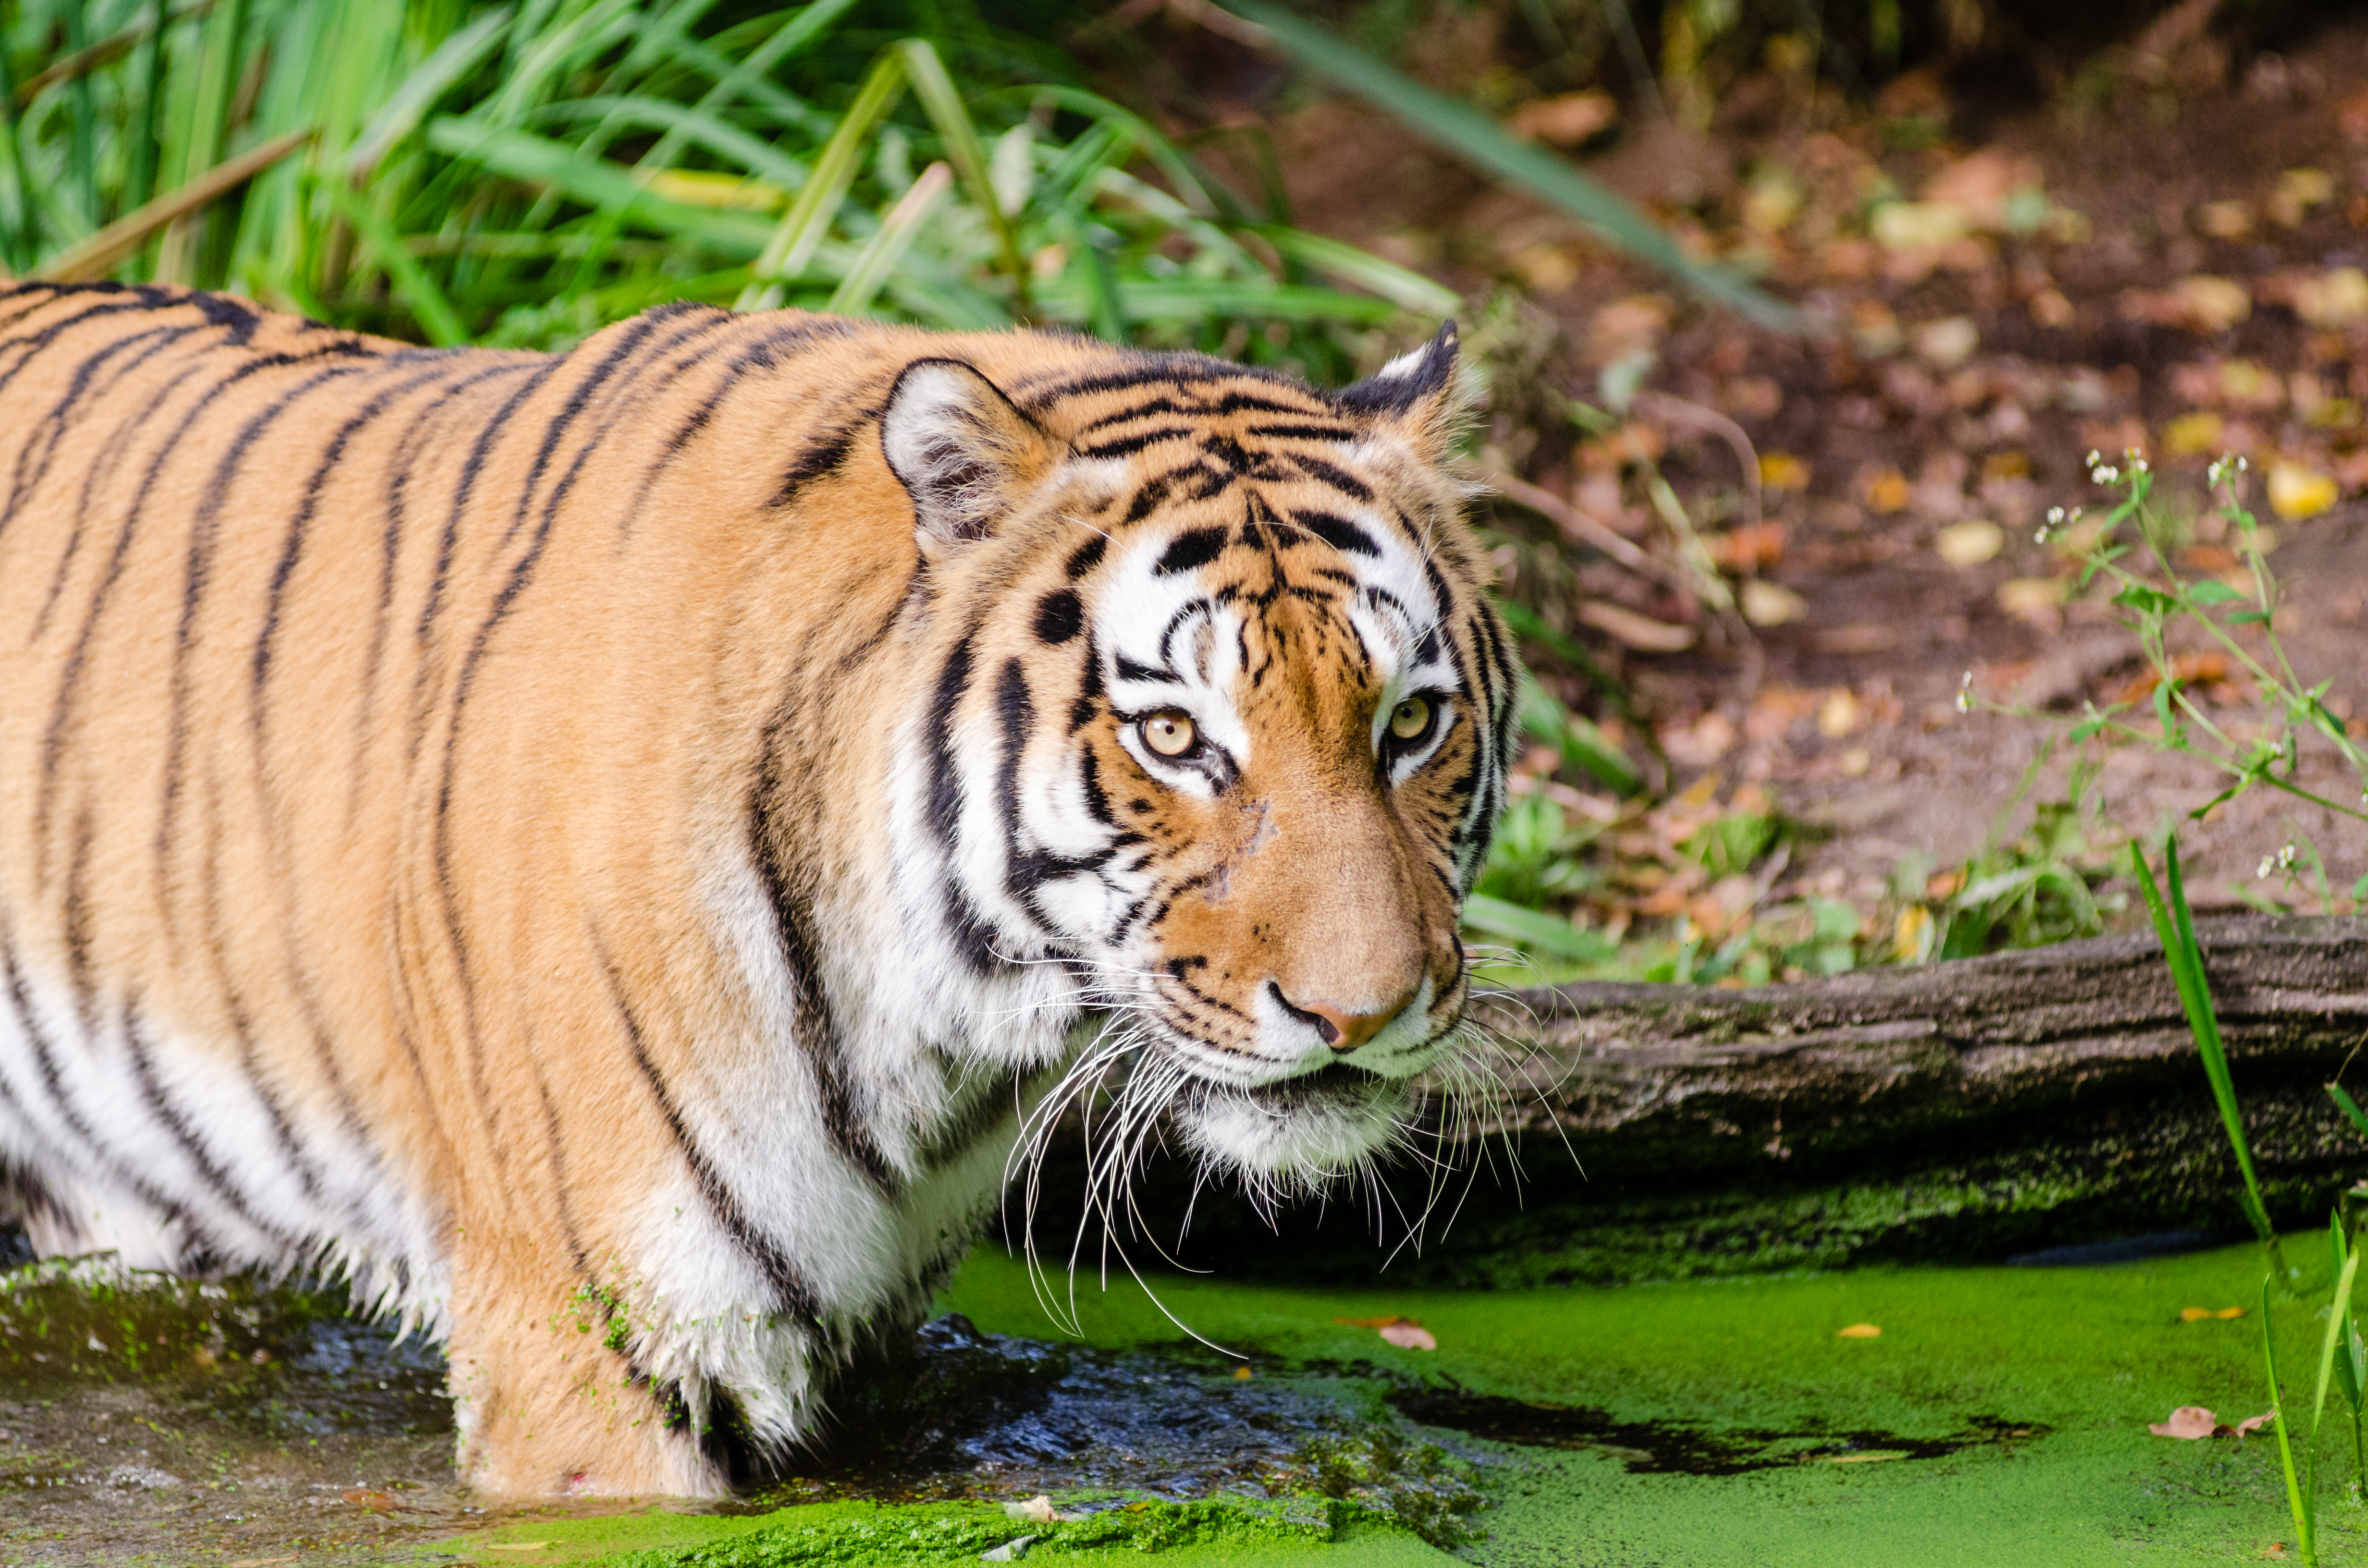
animal, wildlife, zoo, cat, feline, mammal, predator, fauna, tiger, germany, deutschland, katze, tierpark, sibirischer, siberian, panthera, tigri, carnivore, big cats, cat like mammal